Sutton, Suffolk

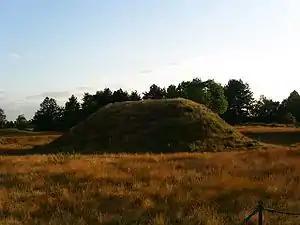
Sutton Hoo Burial Mound

The Sutton Hoo Estate is 225 acres and contains the burial site of an Anglo-Saxon ship. Archaeologist Basil Brown, working for the property owner discovered the Anglo-Saxon Burial at Sutton Hoo in 1940. The site is believed to be the final resting place of the king of East Anglia, Rædwald. Most of the artefacts excavated now reside in the British Museum. The burial site is now owned by the National Trust and is a major tourist attraction with facilities such as a café, parking and a gift shop.